Scottish diaspora

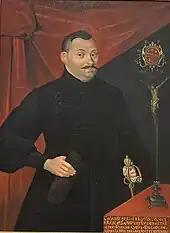
Robert Gilbert Porteous, wealthiest merchant of 17th-century Krosno

Since the mid-16th century, historical records document the presence of Scots trading, serving as mercenary soldiers, and settling in Poland. The vast majority were traders, from wealthy merchants to the thousands of pedlars who ensured that the term became synonymous in the Polish language with "tinker". A "Scotch Pedlar's Pack in Poland" became a proverbial expression. It usually consisted of cloths, woollen goods and linen kerchiefs (head coverings). Itinerants also sold tin utensils and ironware such as scissors and knives. By 1562 the community was sizeable enough that the Scots, along with the Italians, were recognized by the Sejm as traders whose activities were harming Polish cities; in 1566, they were banned from roaming and peddling their wares.